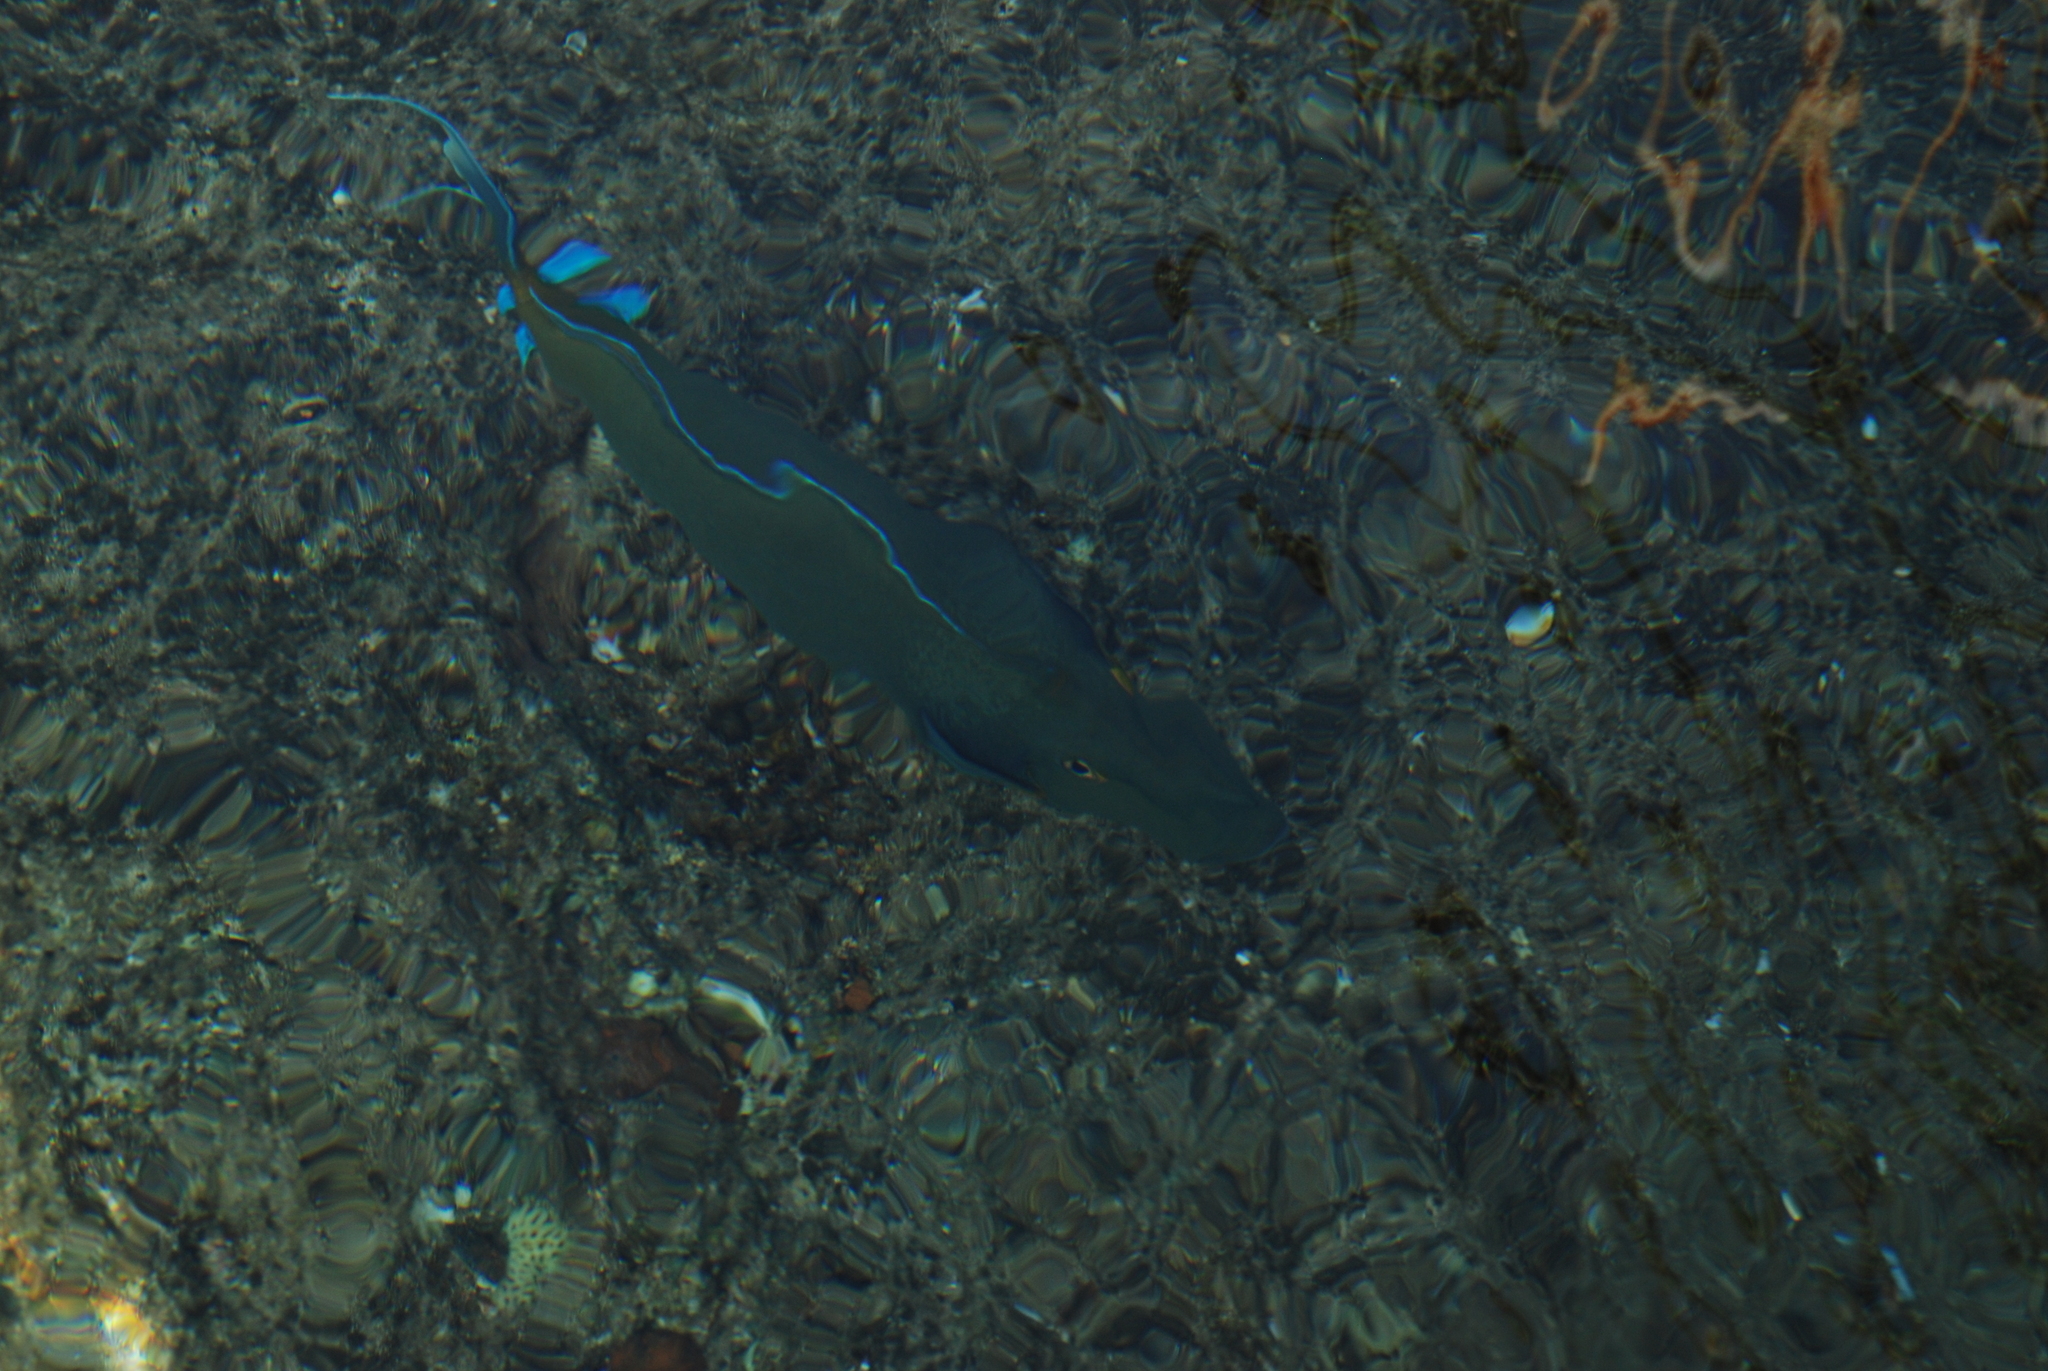
Naso unicornis (Bluespine Unicornfish)